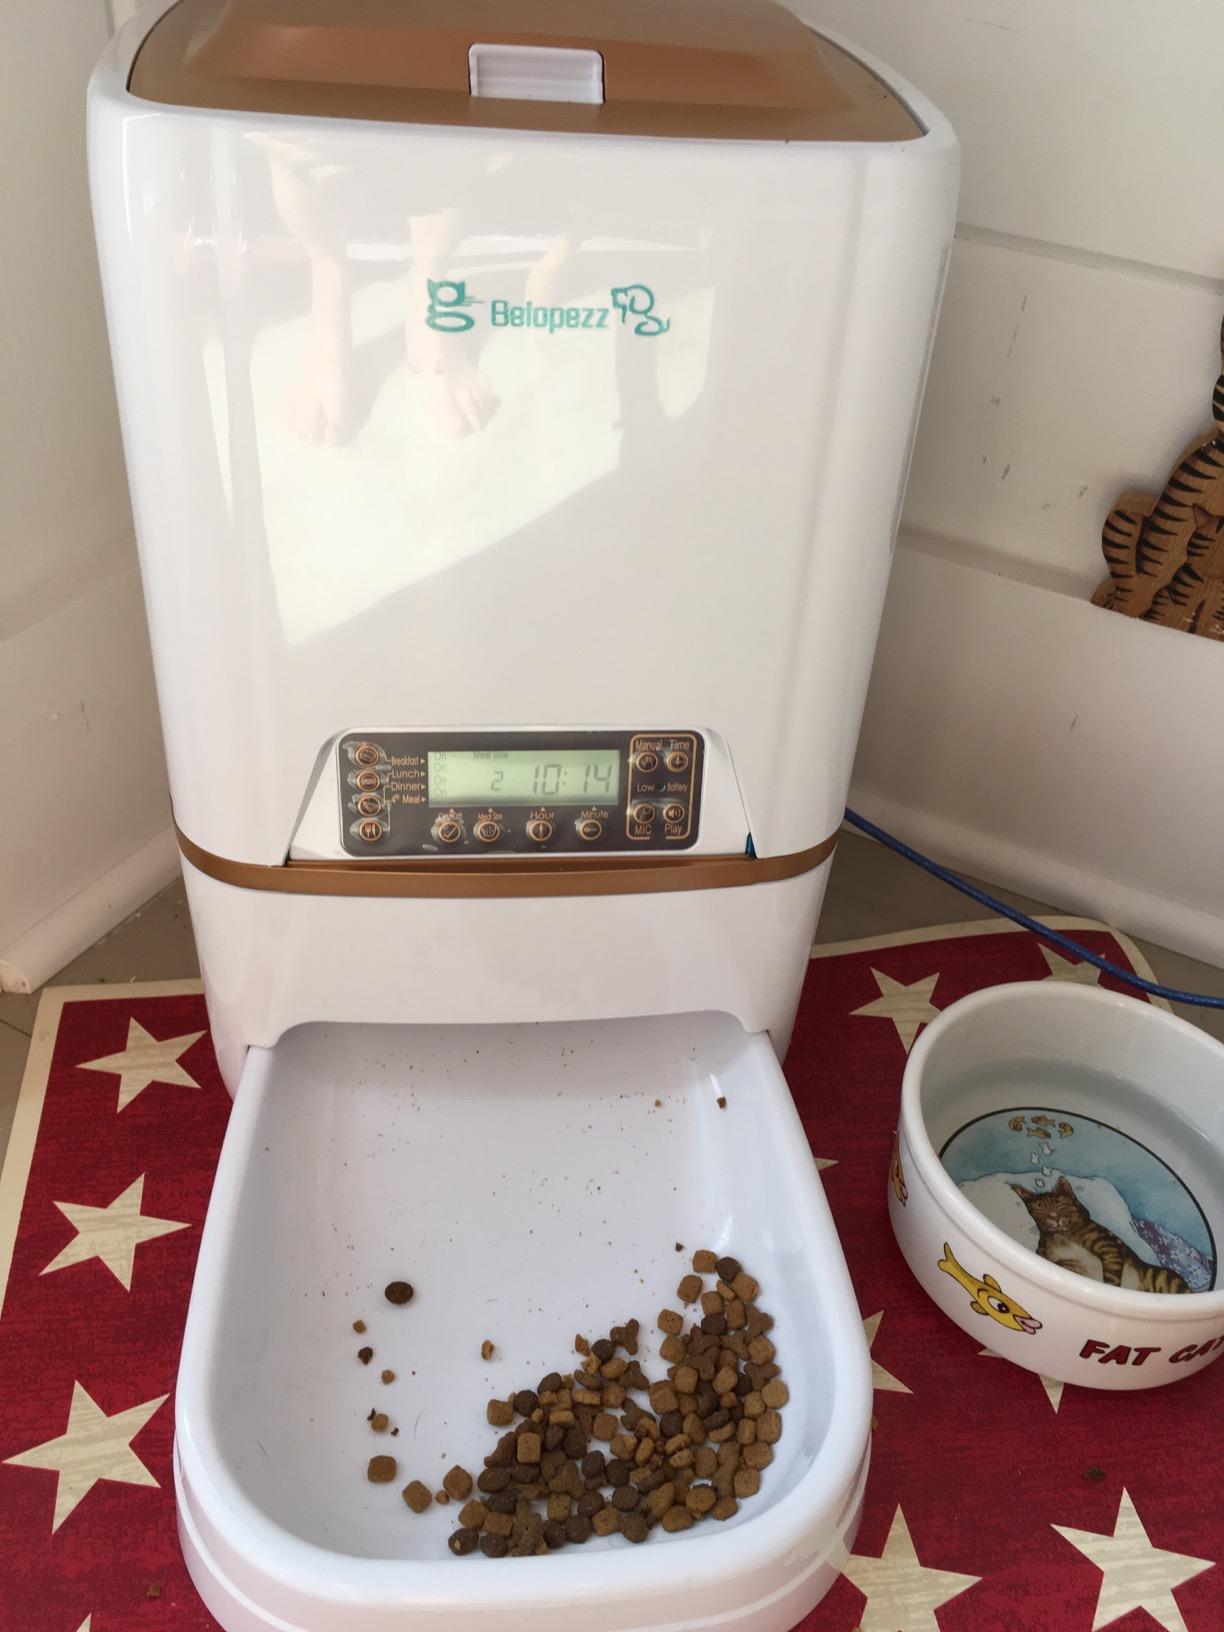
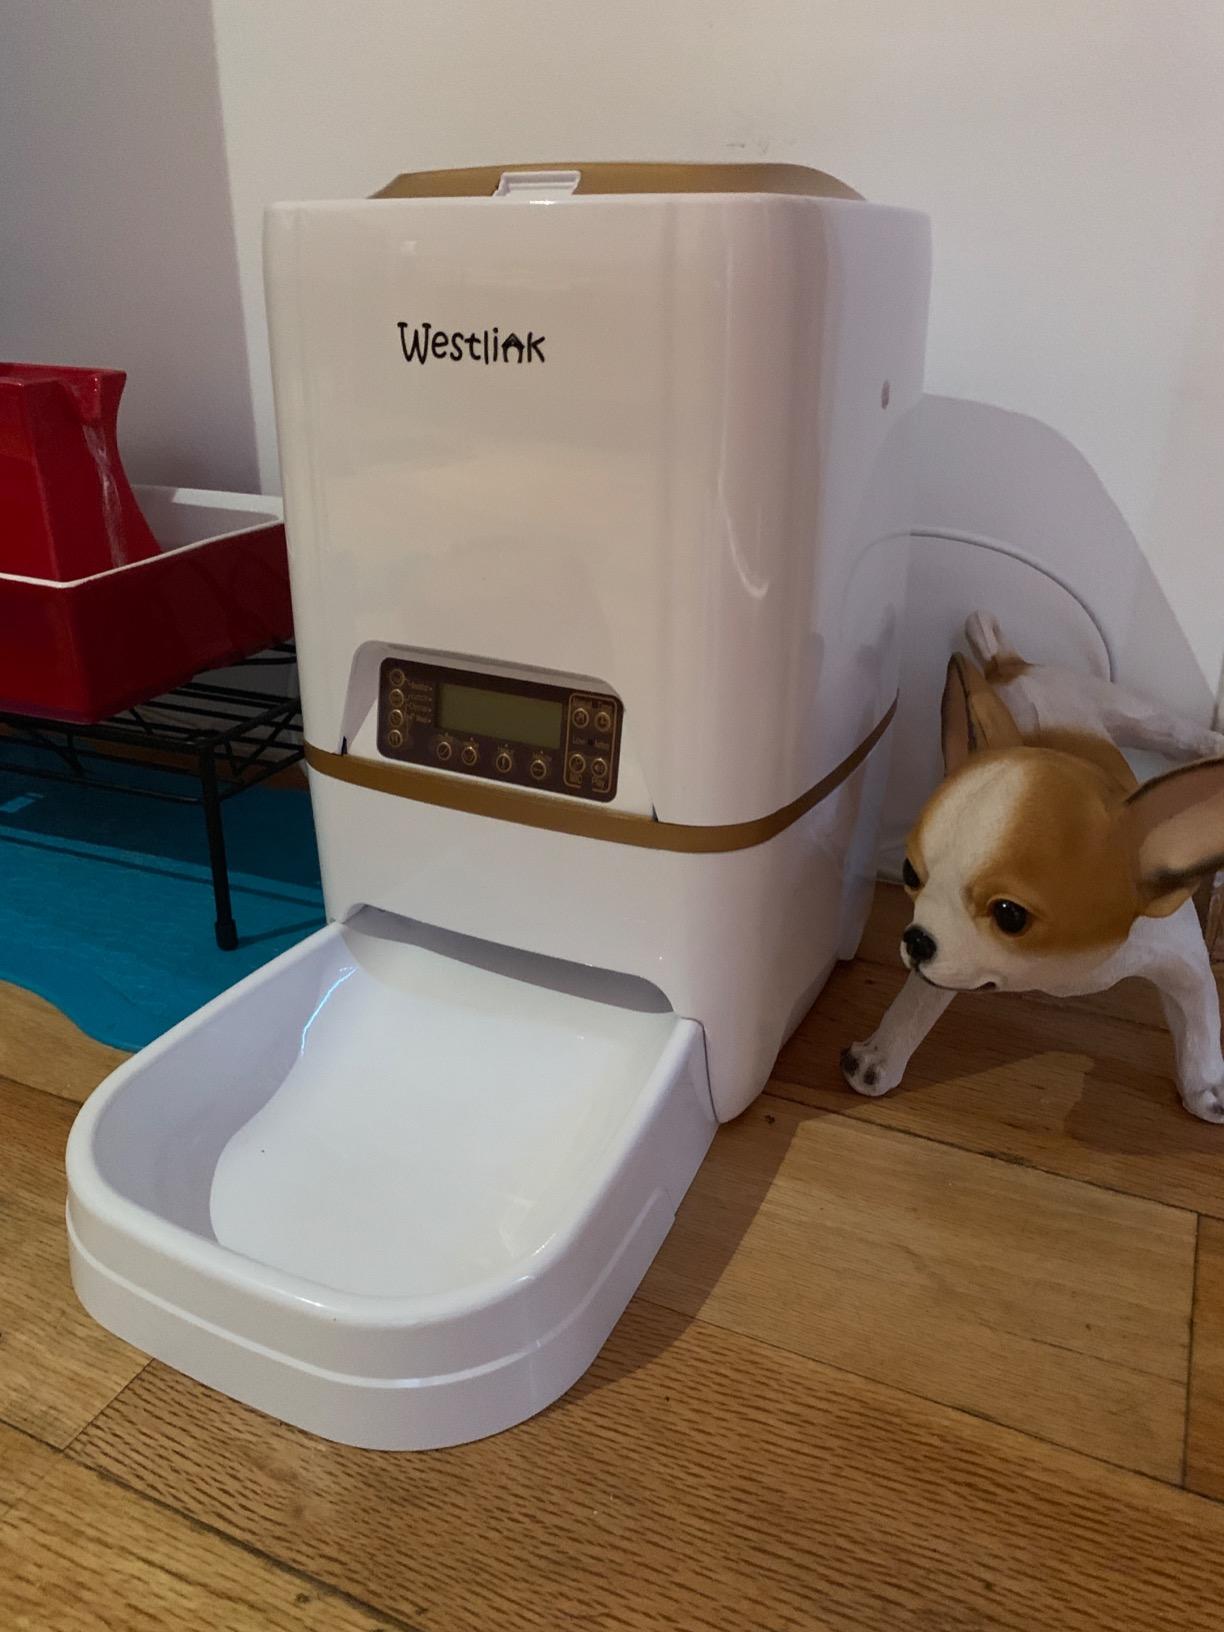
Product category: items_feeder
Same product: no